Funeral Oration (Lysias)

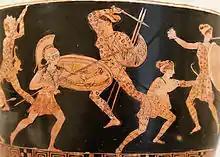
Fighting between Greeks and Amazons on an Attic lekythos, painted

Lysias, a native of Syracuse born around 445 BCE, was a son of Kephalos, a wealthy Syracusan who emigrated to Athens. Kephalos owned a shield factory in the Piraeus, the harbour district of Athens, in which nearly 120 slaves worked. As non-native Athenians living in Athens, he and Lysias were metics, which limited their social, economic and political rights: Kephalos may have been the wealthiest metic in the city. After the restoration of Athenian democracy in 403 BCE, Lysias became a successful speech-writer. He would later be included in the "Canon of the Attic Orators", considered to be a compilation of the ten best speechwriters from classical Athens, compiled in Alexandria between the third and first centuries BCE.